Jeanne Juilla

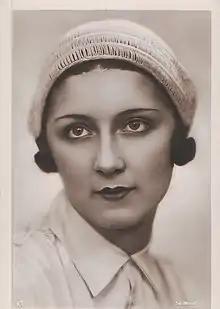
Jeanne Juilla in 1931

Jeanne Marie Justine Juilla (21 August 1910 – 4 September 1996) was a French model and actress, who became the seventh Miss France and the first Frenchwoman to earn the Miss Europe title.